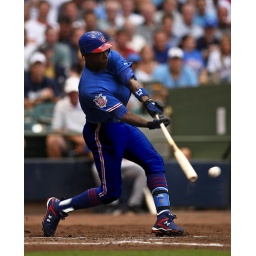
Alfonso Soriano in monochrome Cubs uniform. Added pants stripe and matching sleeve stripe. Features blue stirrup with red stripes.